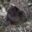
Label: beaver